Muhoroni

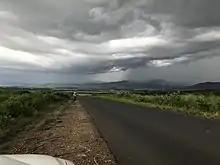
Sugar cane farm along Muhoroni road

Muhoroni is a town in Kisumu County, Kenya. Muhoroni hosts a town council. It had an urban population of 13,664 and a total population of 31,148 (1999 census ). Muhoroni has a railway station along the Nairobi-Kisumu Railway. The town is located 50 kilometres east of Kisumu. Chemelil, a smaller town, is located 10 kilometres west of Muhoroni. The cost of living in Muhoroni is so high, coupled with a scarcity of housing facilities.